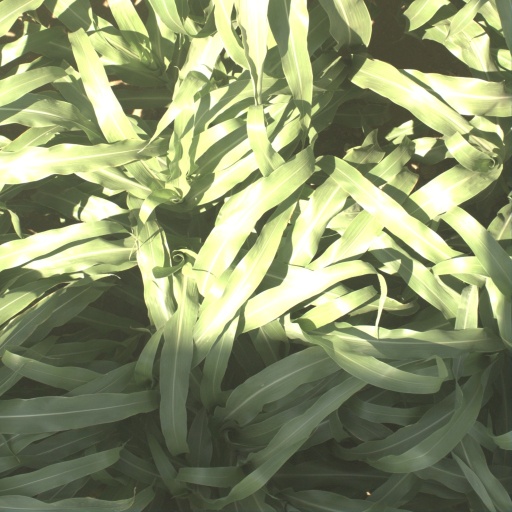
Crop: sorghum